Patrick Neill (naturalist)

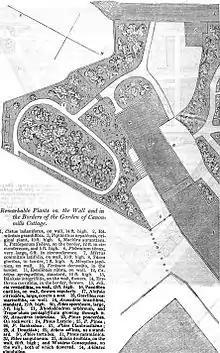
Plan of Canonmills Cottage Garden, near Edinburgh, from "Gardener's Magazine", July 1836.

Neill's residence at Canonmills Cottage (in Canonmills, then near the city of Edinburgh, now a suburb) was open to visitors; and his garden was noted, with William Brackenridge as head gardener before he moved to Berlin. He was Fellow of the Linnean Society and the Royal Society of Edinburgh, and honorary LLD of the University of Edinburgh.